Deltochilum

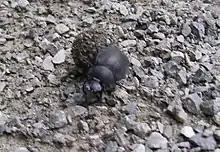
"Deltochilum gibbosum"

Deltochilum is a genus of true dung beetles in the family Scarabaeidae native to the Americas. There are more than 100 described species in "Deltochilum". Unusually for a dung beetle, a few species in the genus, including "D: valgum", are predators that kill and feed on millipedes.